Women's National Basketball Association

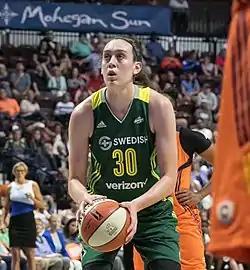
Breanna Stewart, known for her versatile skills.

On March 15, 2021, an announcement was made that the WNBA would introduce a ceremonial logo, basketball, and uniforms as part of its 25th anniversary celebratory campaign called "Count It". As part of the campaign, the league unveiled The W25, a list of 25 players determined to be the league's greatest and most influential, as chosen by a panel of media and pioneering women's players.